Slow sand filter

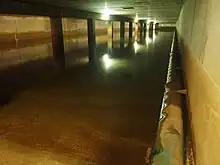
The raw water is let in to the filter room slowly from the pipe on the right. The water will pass through the sand layers down to the bottom of this room. The Schmutzdecke layer can be observed in this picture.

Slow sand filters work through the formation of a gelatinous layer (or biofilm) called the hypogeal layer or "Schmutzdecke" in the top few millimetres of the fine sand layer. The "Schmutzdecke" is formed in the first 10–20 days of operation and consists of bacteria, fungi, protozoa, rotifera and a range of aquatic insect larvae. As an epigeal biofilm ages, more algae tend to develop and larger aquatic organisms may be present including some bryozoa, snails and Annelid worms. The surface biofilm is the layer that provides the effective purification in potable water treatment, the underlying sand providing the support medium for this biological treatment layer. As water passes through the hypogeal layer, particles of foreign matter are trapped in the mucilaginous matrix and soluble organic material is adsorbed. The contaminants are metabolised by the bacteria, fungi and protozoa. The water produced from an exemplary slow sand filter is of excellent quality with 90–99% bacterial cell count reduction. Typically, in the UK slow sand filters have a bed depth of 0.3 to 0.6 metres comprising 0.2 to 0.4 mm sand. The throughput is 0.25 m/h.